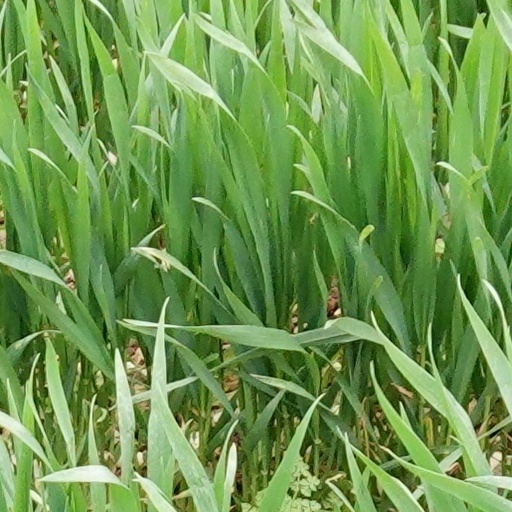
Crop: wheat